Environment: real
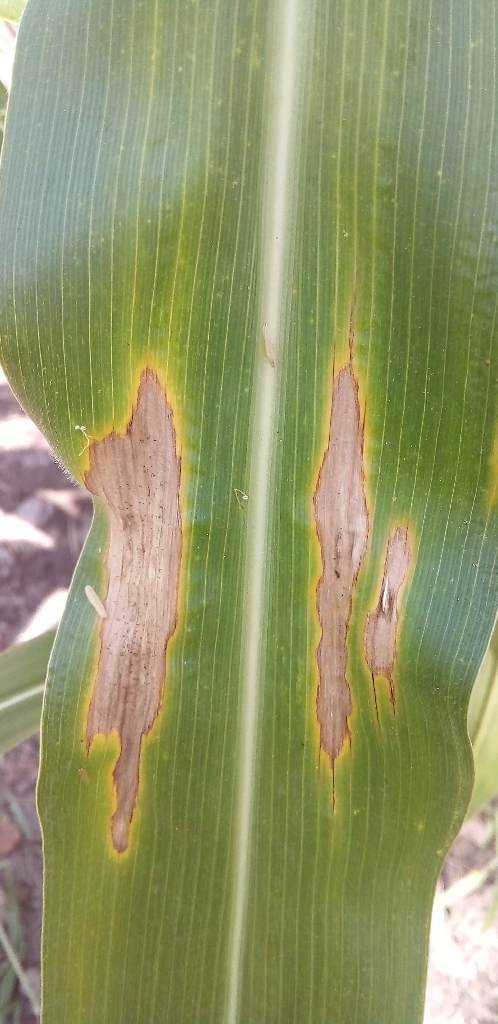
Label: northern_corn_leaf_blight